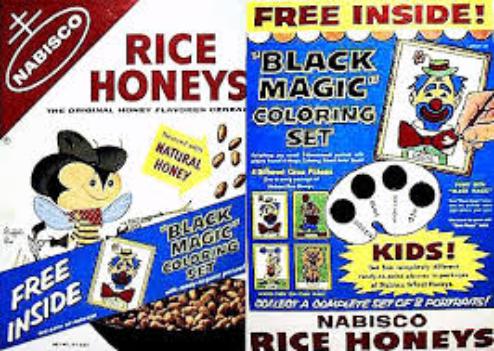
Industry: Food